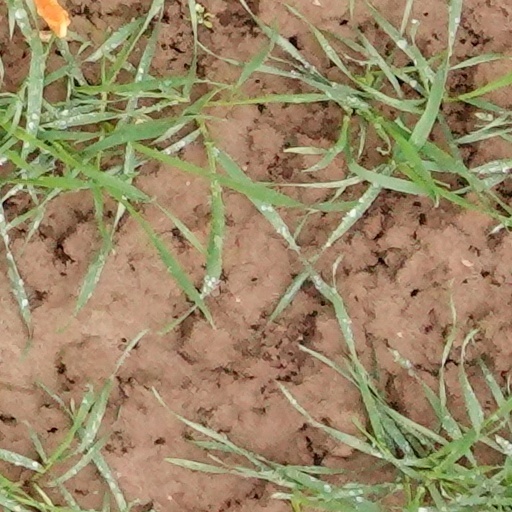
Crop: wheat